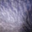
Label: cloud